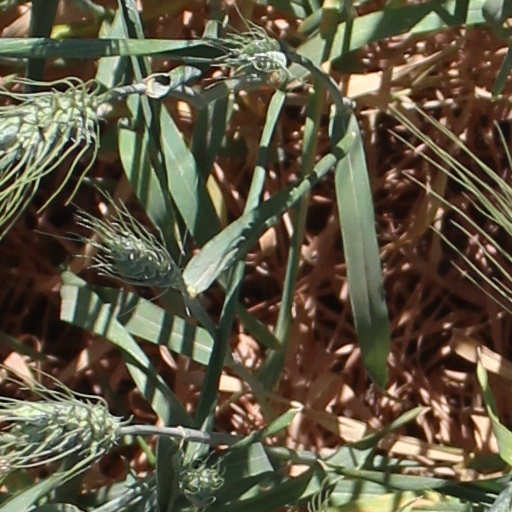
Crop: wheat